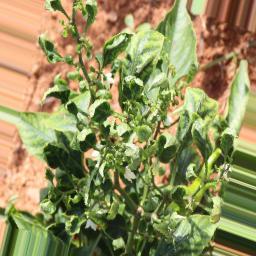
Label: mites_and_trips